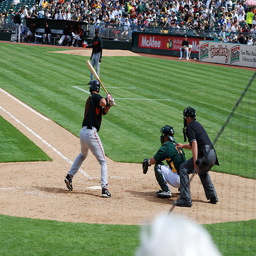
A baseball player taking a  swing at a ball
A baseball player holding a wooden bat on a baseball field.
Baseball scene showing rear view of batter, catcher and umpire.
A baseball game with a hitter, catcher, umpire involved in the current play.
A man standing at home base waiting to swing his baseball bat.